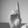
ASL letter: D